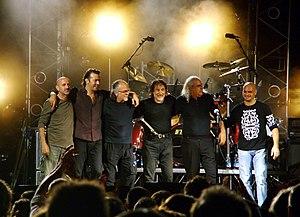
Premiata Forneria Marconi est un groupe de rock progressif italien. Leurs débuts remontent à 1972 avec l'album Storia di un minuto. Un des leaders du mouvement progressif des années 1970 en Europe continentale, PFM est aussi le groupe rock italien qui a connu le plus grand succès à l'international, notamment en Angleterre, aux États-Unis, au Japon et au Canada.